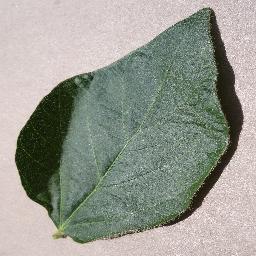
Label: Soybean___healthy